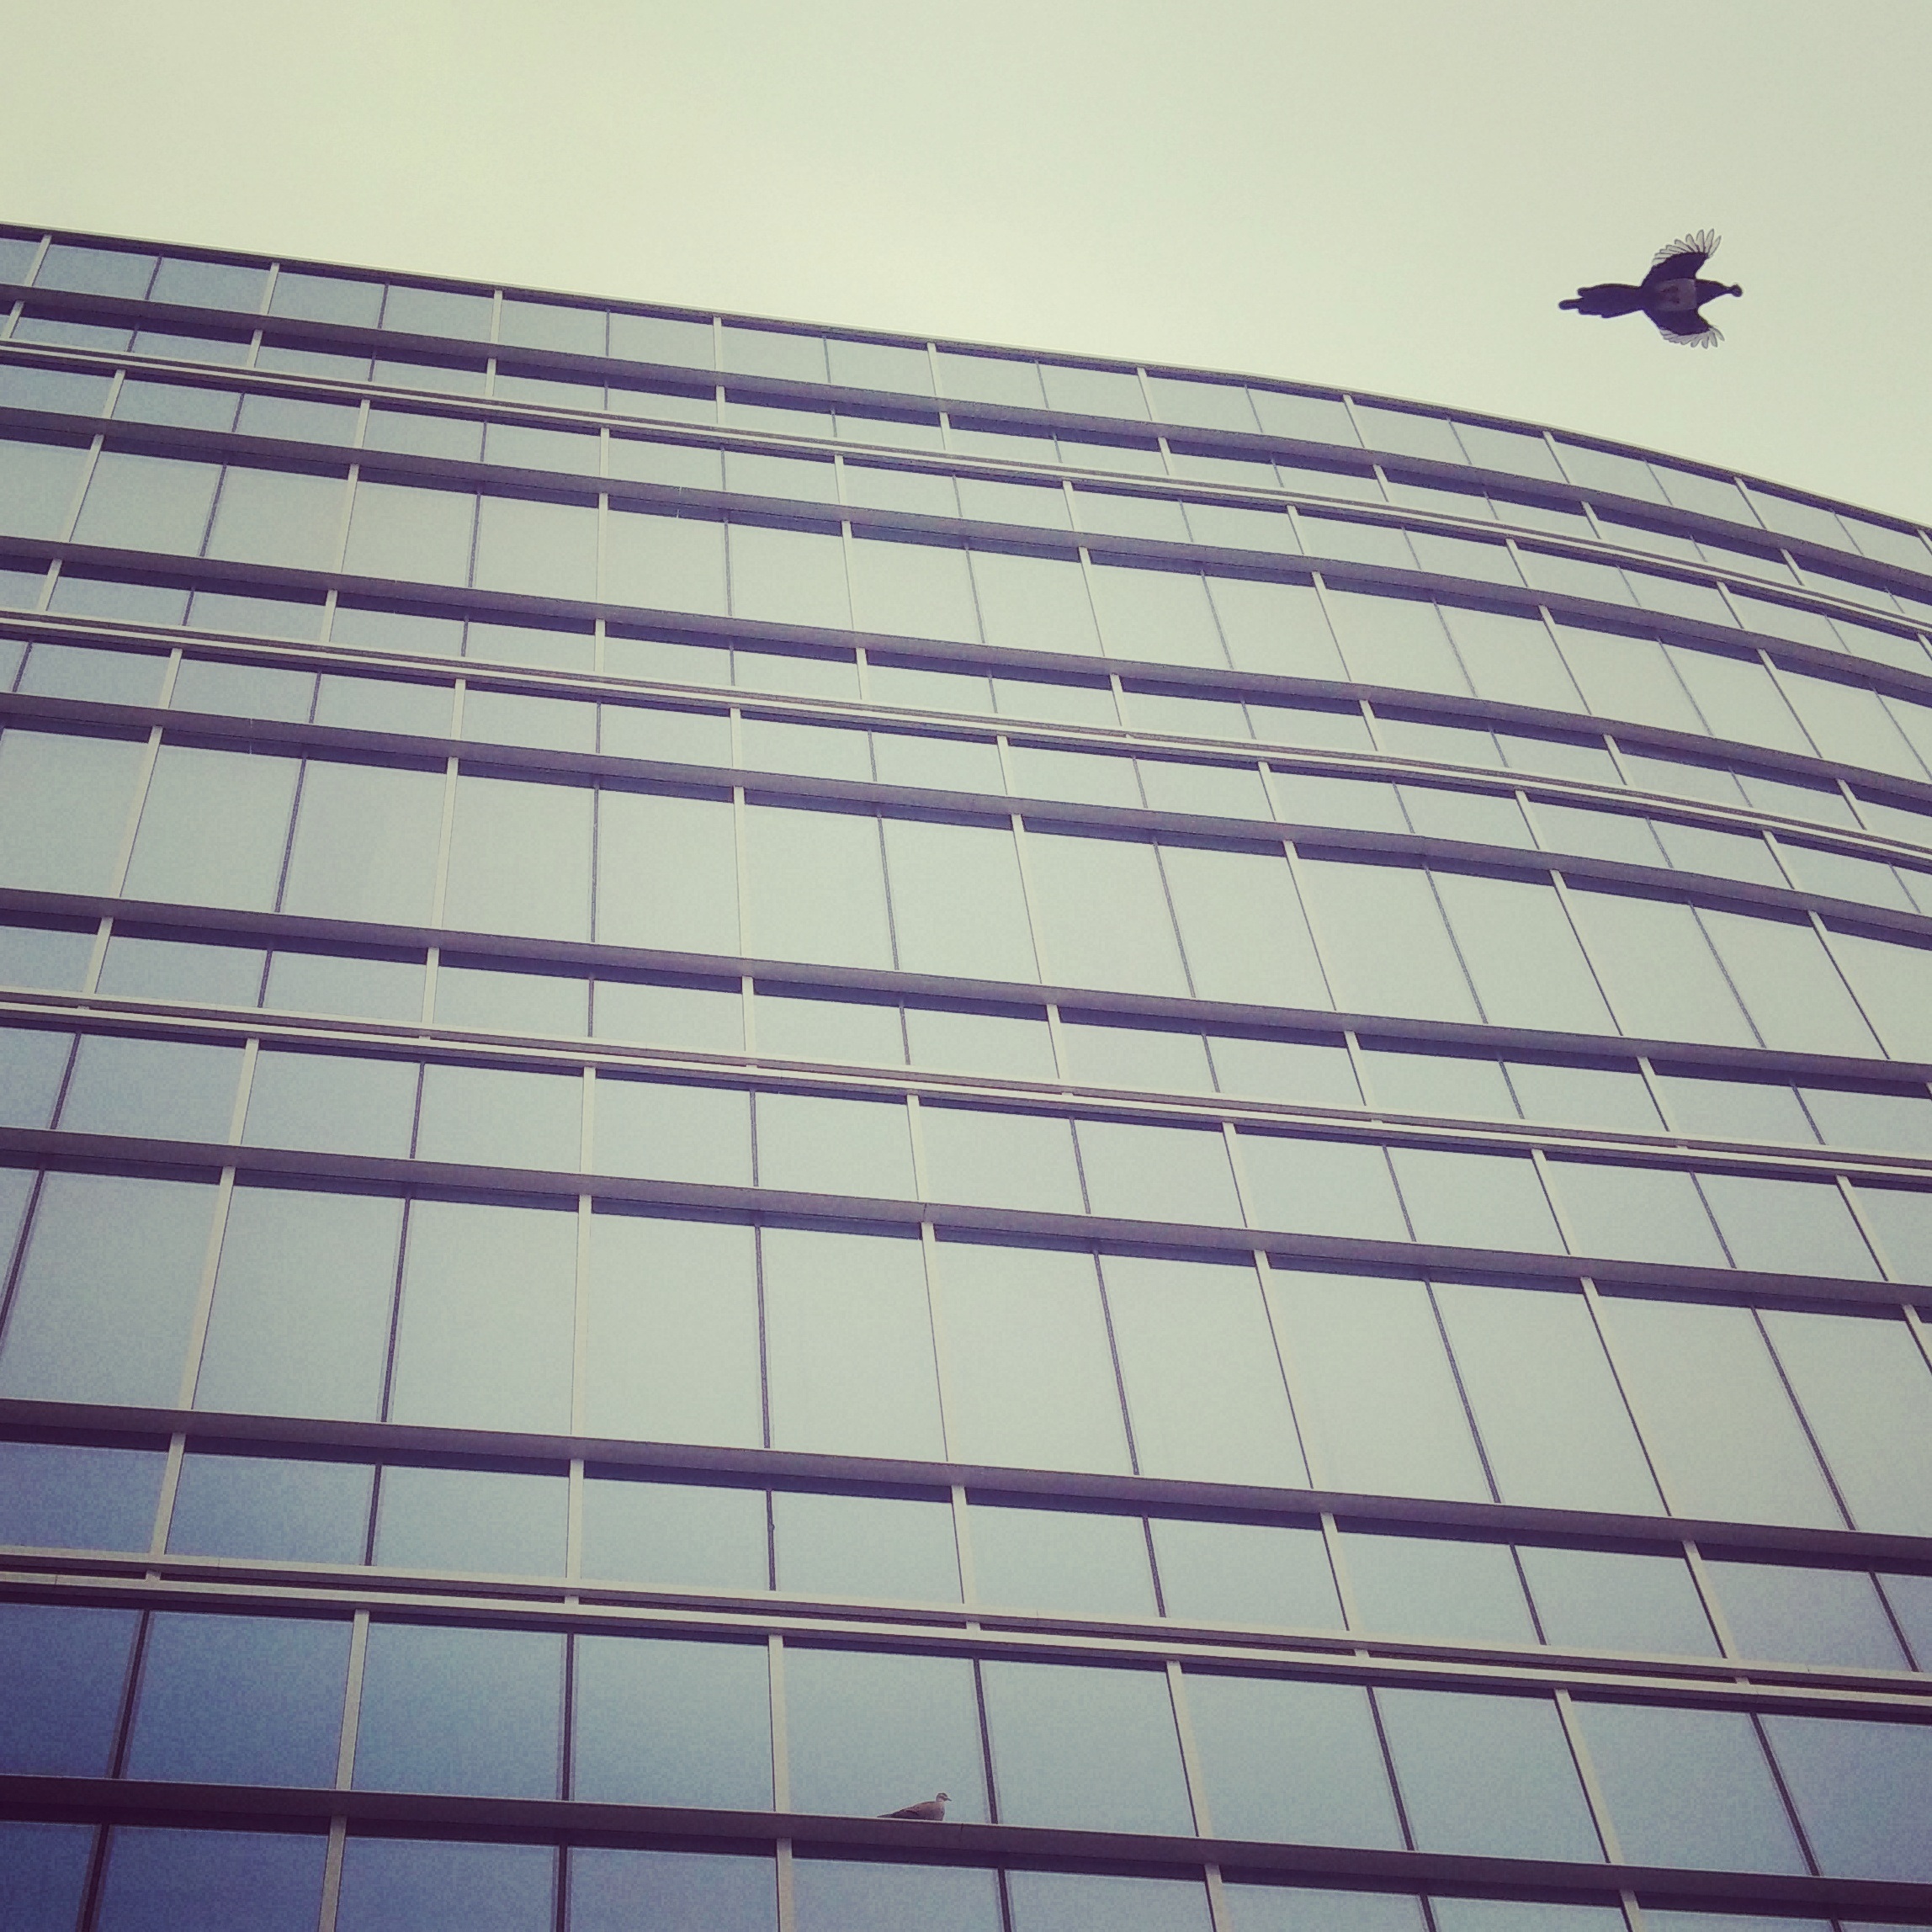
architecture, window, roof, skyscraper, wall, ceiling, line, reflection, color, facade, blue, tower block, interior design, design, symmetry, shape, daylighting, window covering